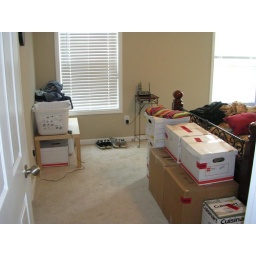
The mostly unpacked bedroom! Only those boxes and a few boxes of clothes in the closet remain.